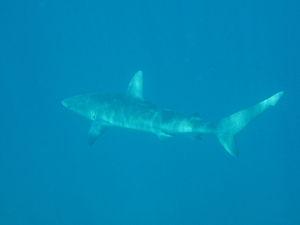
Le Requin des Galápagos, Carcharhinus galapagensis, est une espèce de requins de la famille des Carcharhinidae, que l'on peut rencontrer dans les trois principaux bassins océaniques. Il affectionne principalement les environnements récifaux clairs autour des îles océaniques, où il est souvent une des espèces de requins les plus abondantes. C'est une espèce de grande taille qui atteint fréquemment 3 m. Le Requin des Galápagos a la forme fusiforme typique des requins des récifs, et il ressemble fortement au Requin requiem de sable et au Requin gris de récif. Il s'en distingue notamment par sa grande première nageoire dorsale, qui a une pointe légèrement arrondie et est implantée au niveau des extrémités arrière des nageoires pectorales.